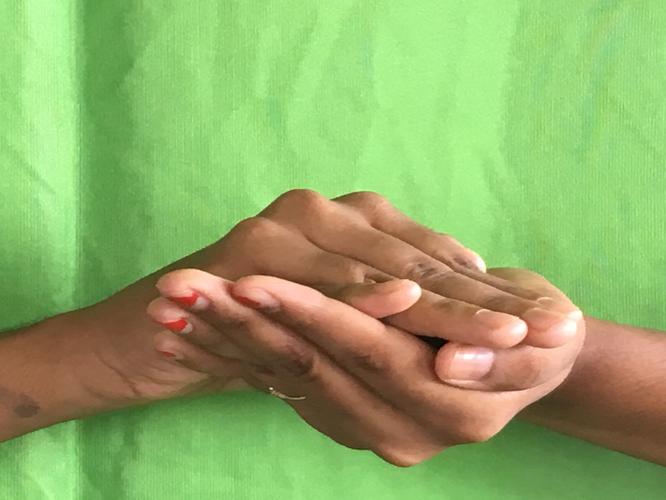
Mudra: Samputa
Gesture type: double_hand